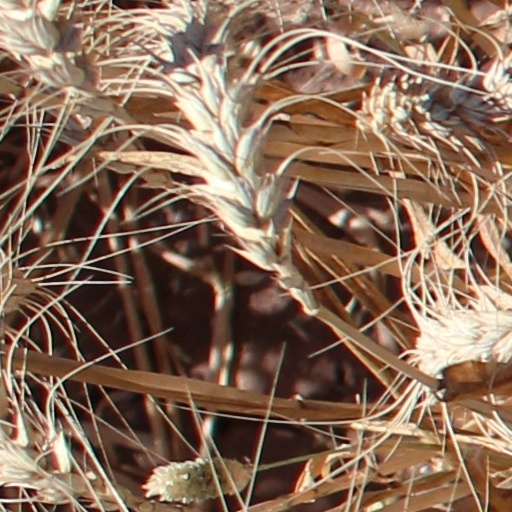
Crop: wheat